Iraq–Jordan border

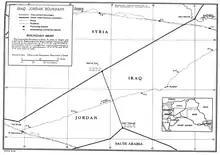
Map of the pre-1984 Iraq-Jordan border

The location of the Eastern border between Transjordan and Iraq was considered strategic with respect to the proposed construction of what became the Kirkuk–Haifa oil pipeline. It was first set out on 2 December 1922, in a treaty to which Transjordan was not party to – the Uqair Protocol between Iraq and Nejd. It described the western end of the Iraq-Nejd boundary as "the situated in the neighbourhood of the intersection of latitude 32 degrees north longitude 39 degrees east where the Iraq-Najd boundary terminated", thereby implicitly confirming this as the point at which the Iraq-Nejd boundary became the Transjordan-Nejd boundary. This followed a proposal from T. E. Lawrence in January 1922 that Transjordan be extended to include Wadi Sirhan as far south as al-Jauf, in order to protect Britain's route to India and contain Ibn Saud.